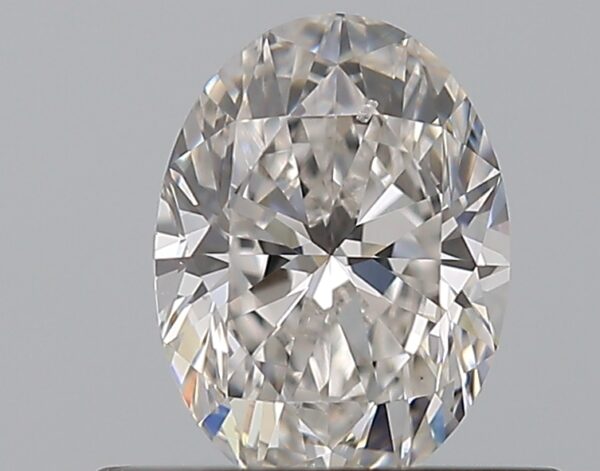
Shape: oval
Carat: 0.5
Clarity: SI1
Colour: G
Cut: EX
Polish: EX
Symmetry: EX
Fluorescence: N
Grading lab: GIA
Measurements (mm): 6.05 x 4.43 x 2.83